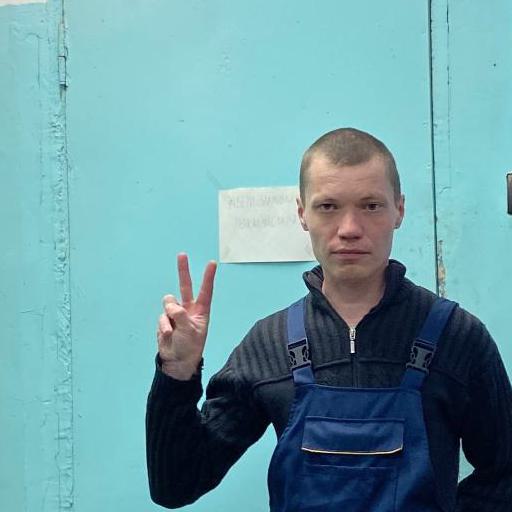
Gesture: peace